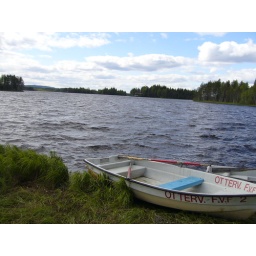
boat in the lake